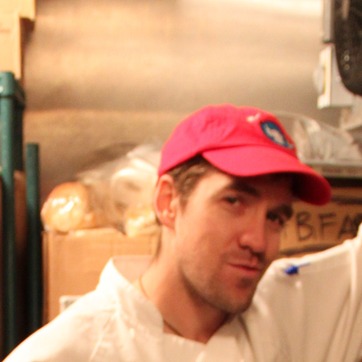
Material: hair